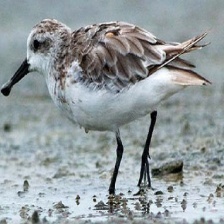
Species: SPOON BILED SANDPIPER
Scientific name: CALIDRIS PYGMAEA
ImageNet parent category: red-backed_sandpiper